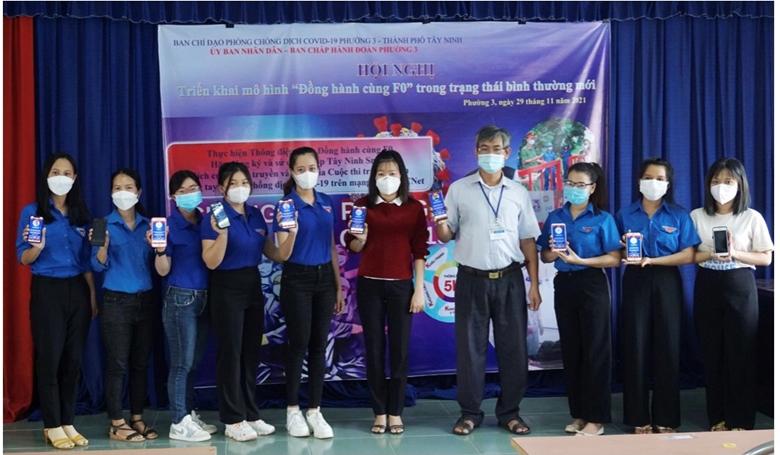
ở giữa những người phụ nữ có sự xuất hiện của một người đàn ông mặc áo sơ mi trắng